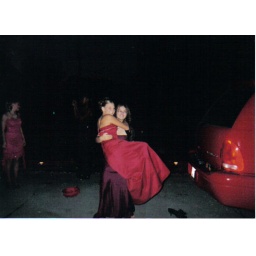
o man im oh so cute ...i had lots of fun at homecoming! (p.s. im the one in the red dress)